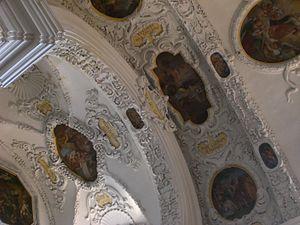
Jesi, Eglise St-Jean Baptiste, XVII siècle